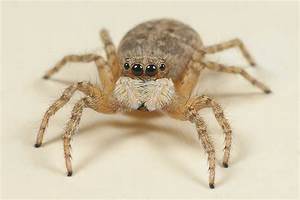
Label: spider